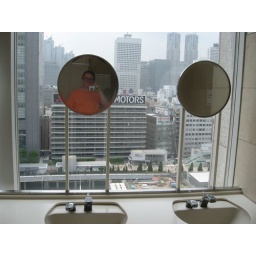
View from bathroom window (Ron in mirror)